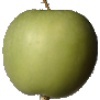
Label: apple_granny_smith